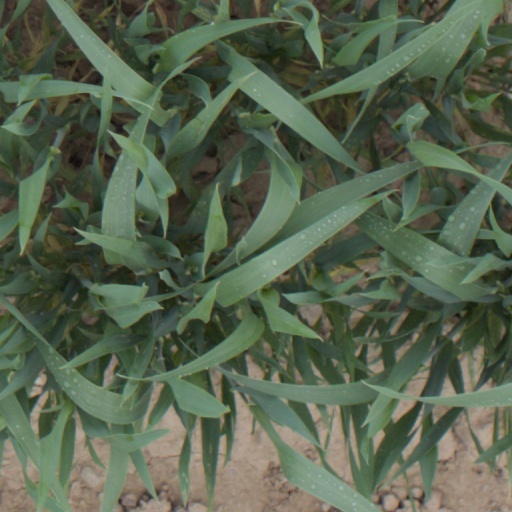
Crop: wheat